Christmastide

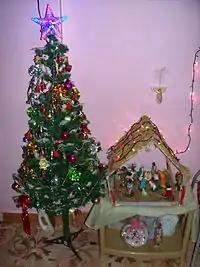

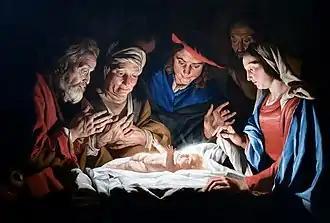
"Adoration of the Shepherds" by Dutch painter Matthias Stomer, 1632

Christmastide, also known as Christide, is a season of the liturgical year in most Christian churches.